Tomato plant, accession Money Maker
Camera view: vertical (180 deg); turntable rotation: 30 degrees
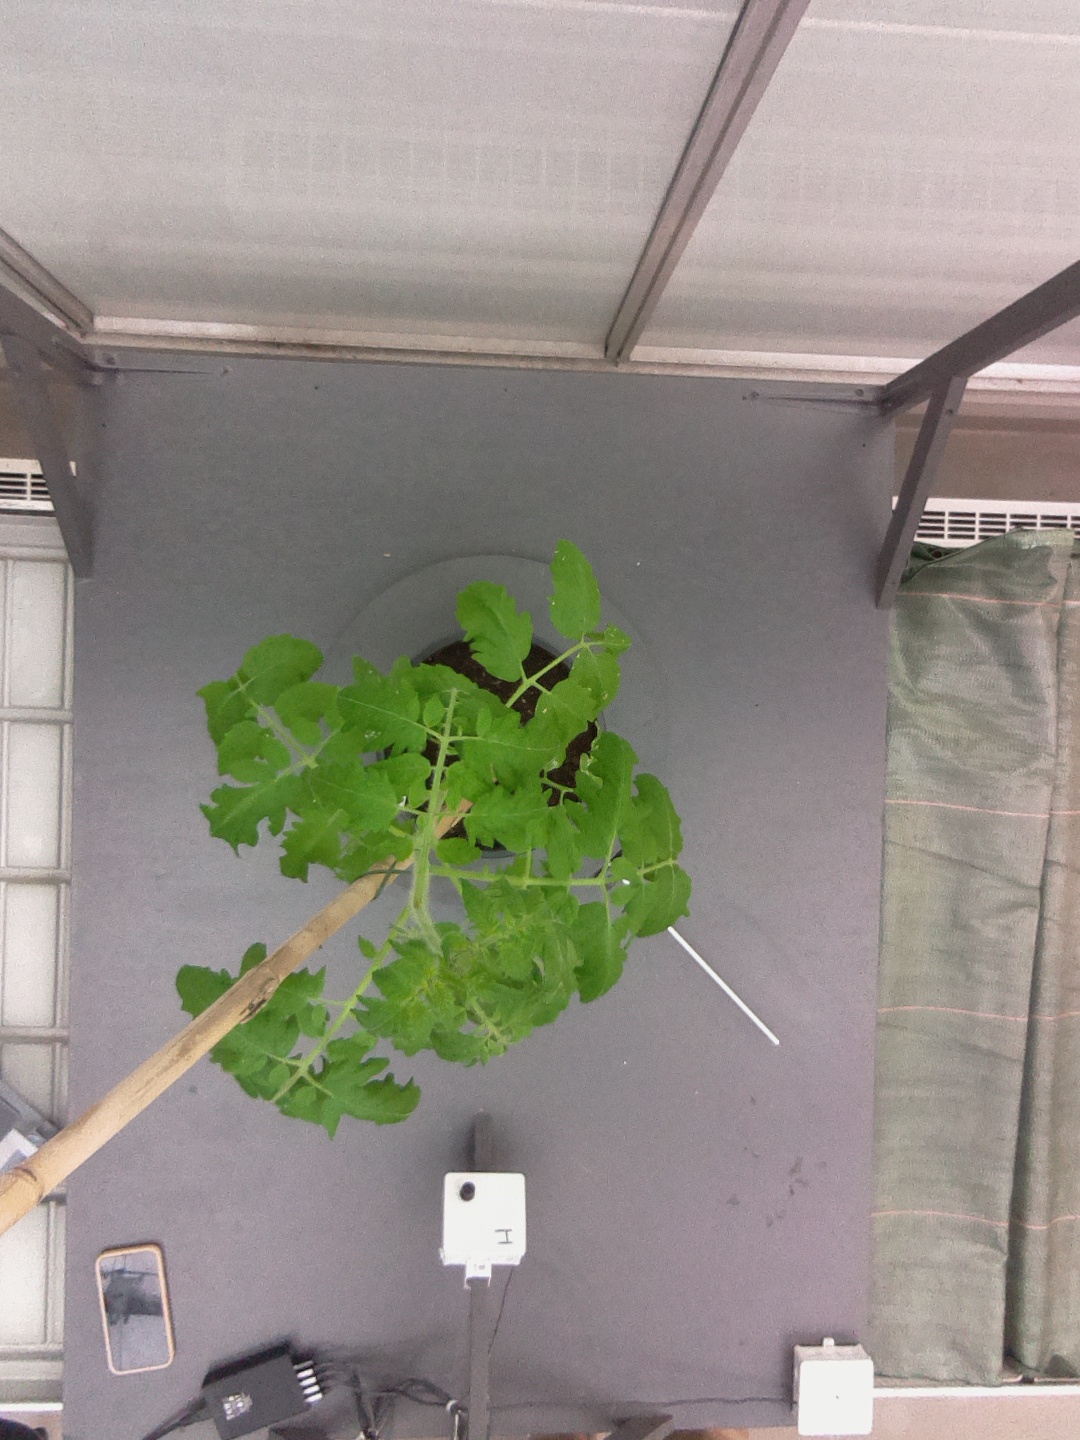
BBCH growth stage 52: 2 inflorescences visible